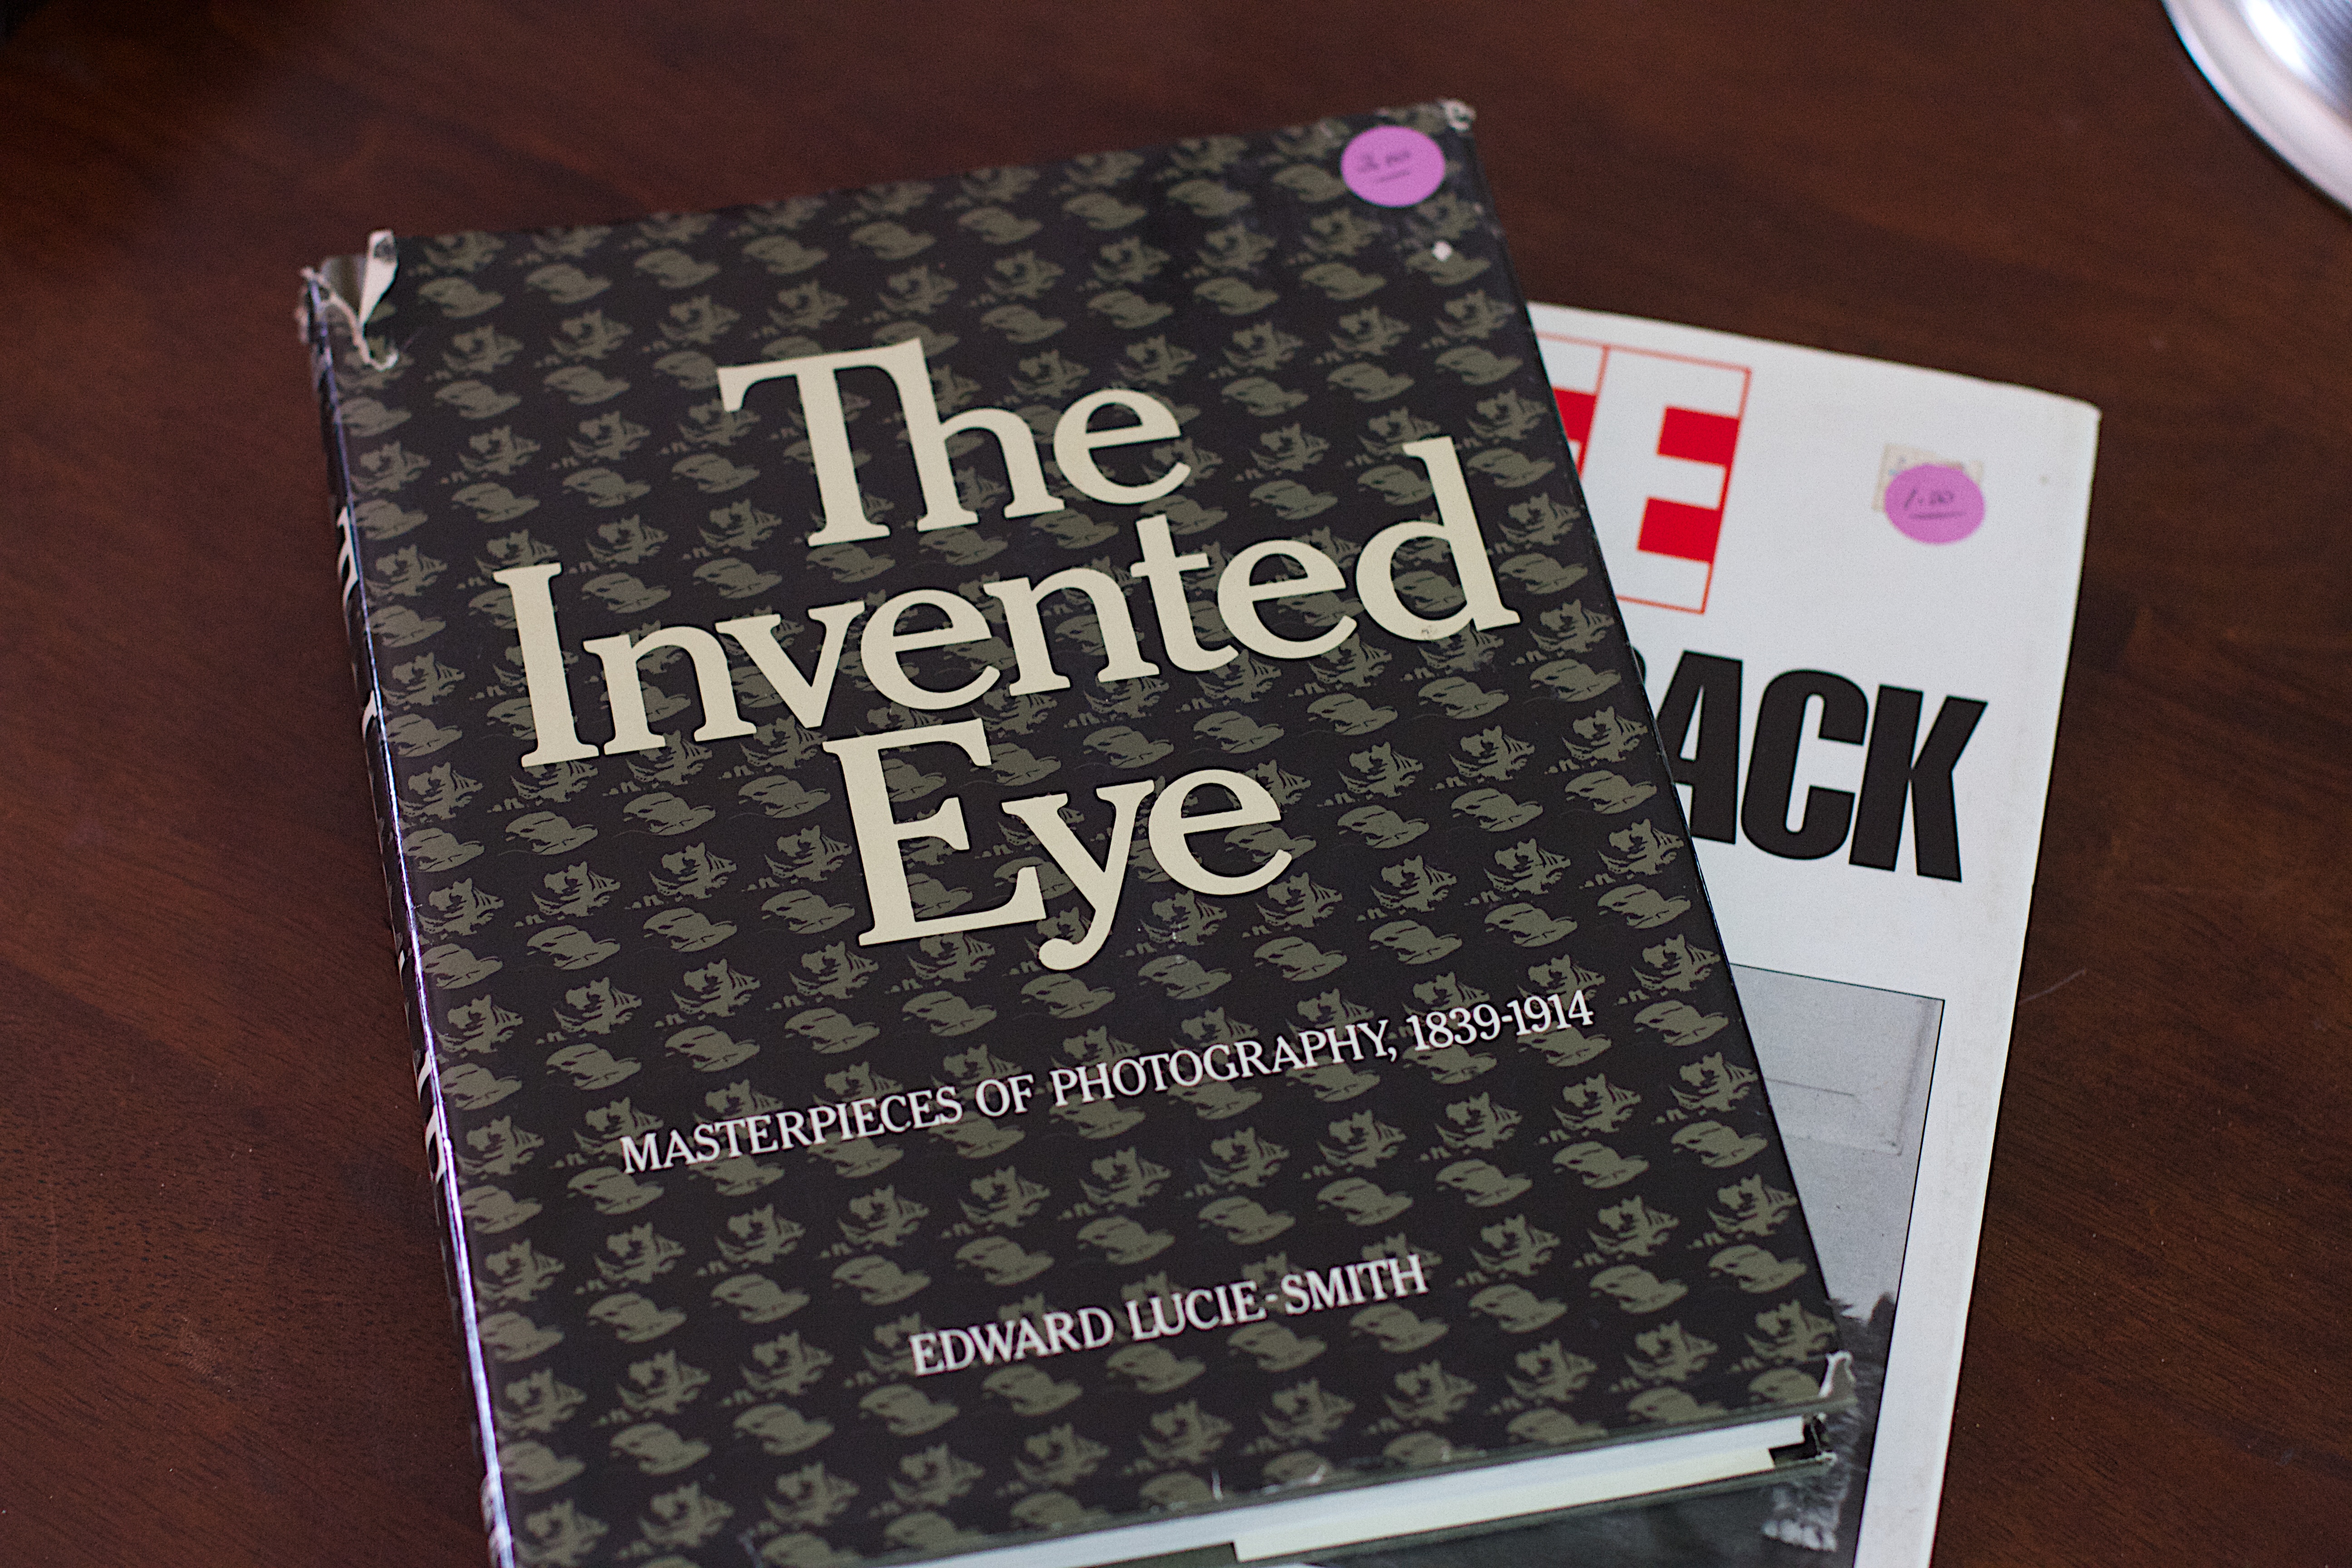
number, brand, font, art, design